Žiežmariai

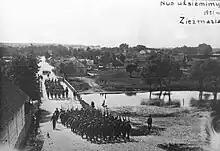
Lithuanian army returning after exercises in Žiežmariai 1921

During the Lithuanian Wars of Independence Lithuanian army stopped the advancing army of bolsheviks at the battle near Žiežmariai.